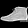
Label: Ankle boot